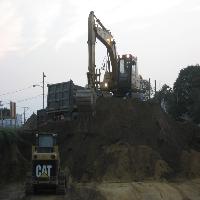
Weather: cloudy or overcast